Answer in natural language. Considering the relative positions, where is wooden dining table with respect to black open-shelf tv stand? Choose between the following options: above or below
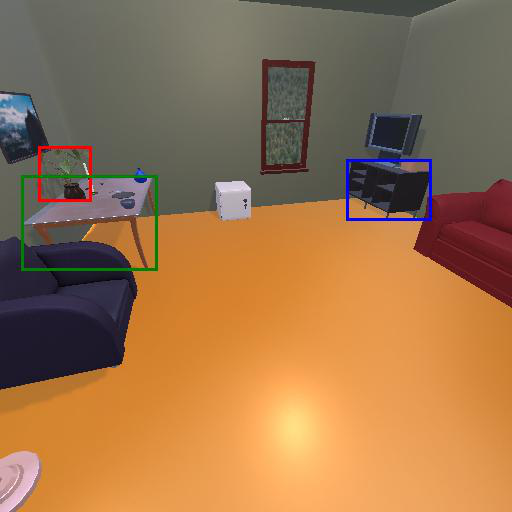
<answer>below</answer>